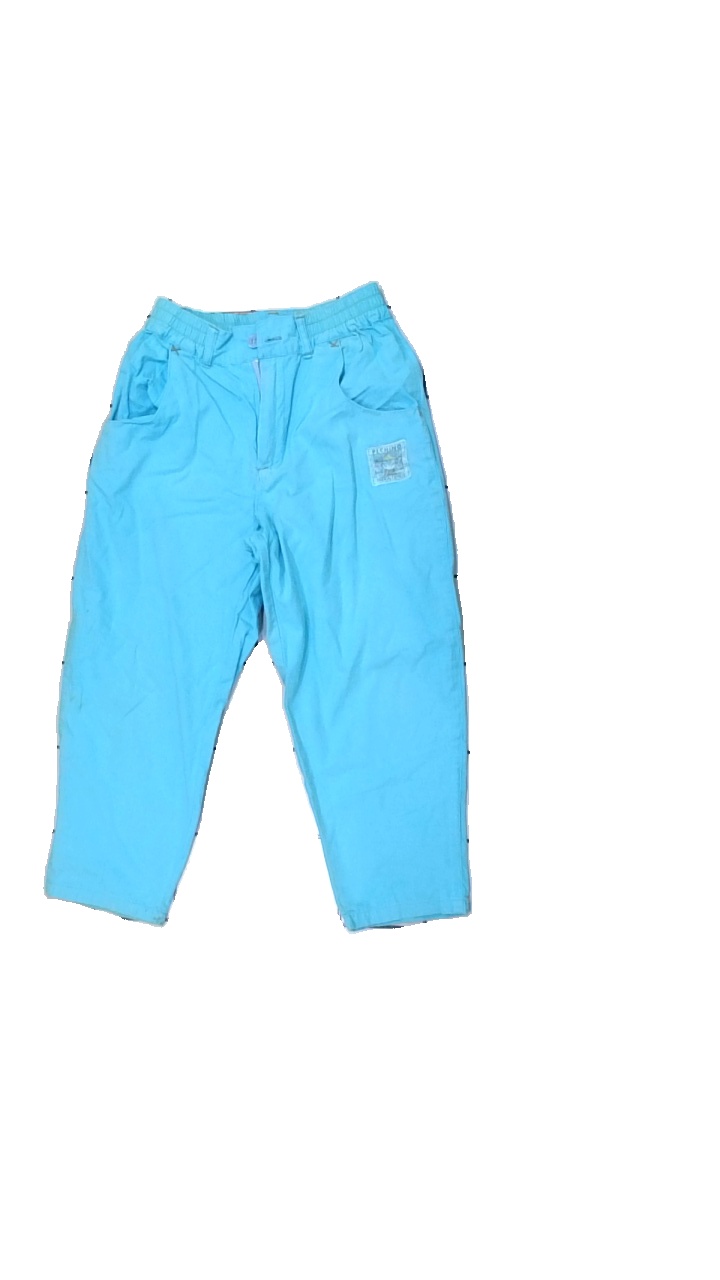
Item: Jeans (Children)
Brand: Missing
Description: ljus blåa jeans
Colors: Blue
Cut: Regular
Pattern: Other
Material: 100% bomull
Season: All
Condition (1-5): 2
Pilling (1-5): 3
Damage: smuts fläckar
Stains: Major
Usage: Export
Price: <50